Mesangylon

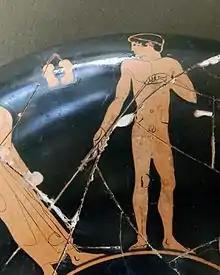
Athlete with a "mesangylon" in his right hand

The mesangylon was a javelin with a strap for throwing it by. Its name is attested, among others, in the works of Euripides, Polybius and Arrian. It is one of the weapons used in Alexander's experimental phalanx.